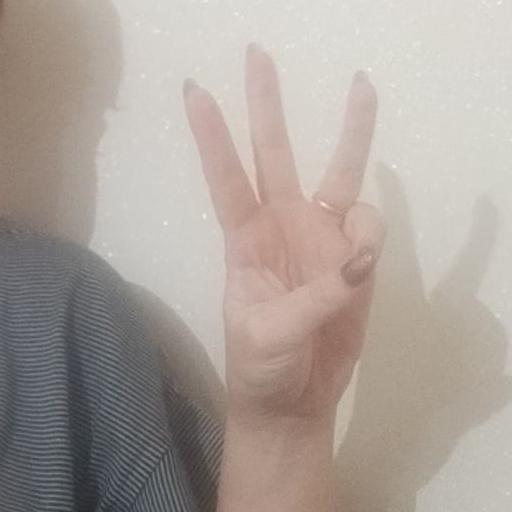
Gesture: three